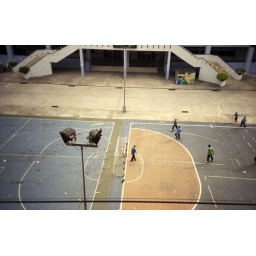
Outside the hotel window while I writhed in agony, sick in a bed in Saigon, Vietnam